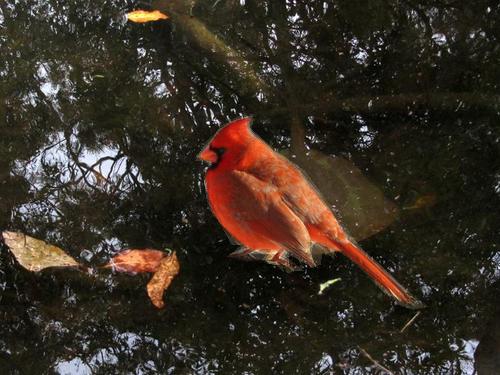
Bird species: Cardinal
Bird type: landbird
Background: land